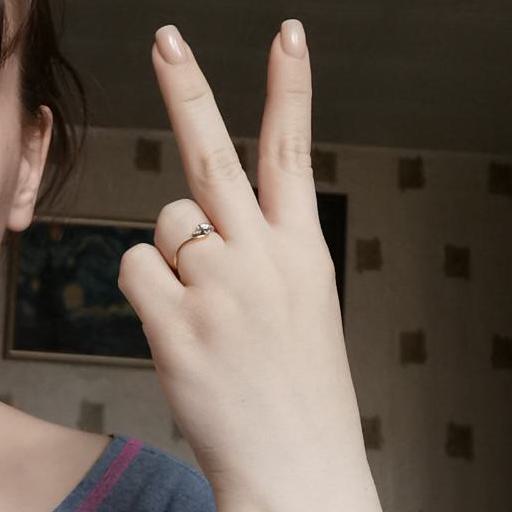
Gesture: peace_inverted